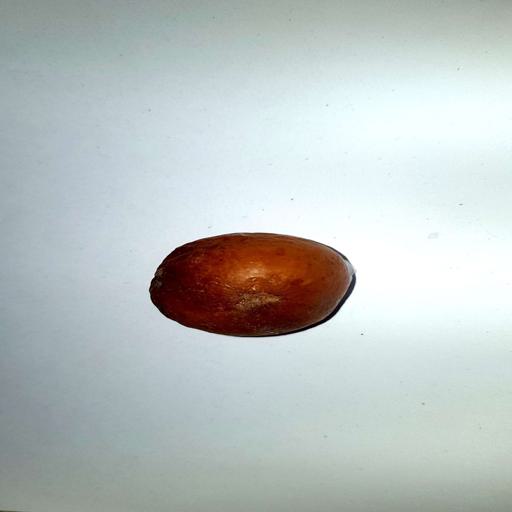
Label: bruised